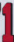
Number: 1